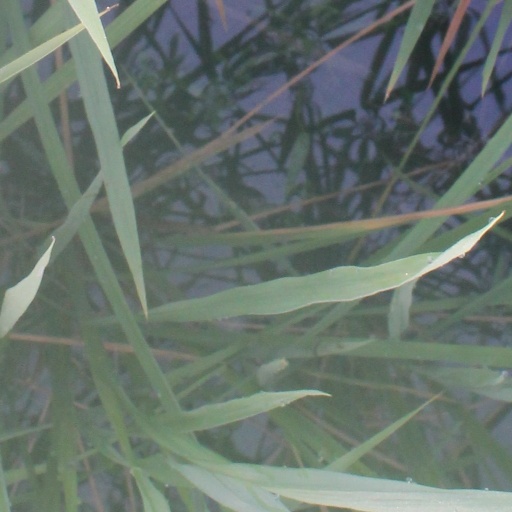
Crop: rice